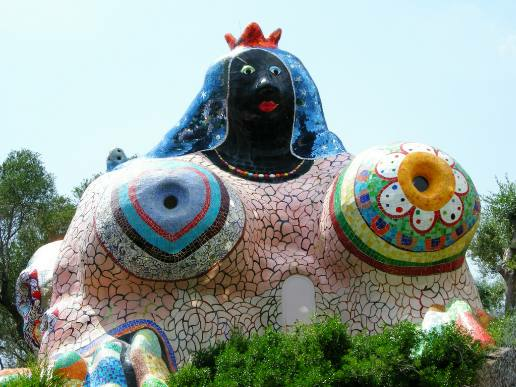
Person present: No